Melody Ranch

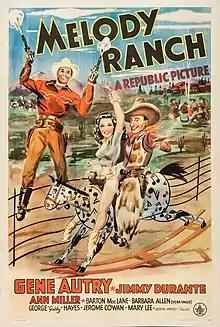
Theatrical release poster

Melody Ranch is a 1940 Western musical film directed by Joseph Santley and starring Gene Autry, Jimmy Durante, and Ann Miller. Written by Jack Moffitt, F. Hugh Herbert, Bradford Ropes, and Betty Burbridge, the film is about a singing cowboy who returns to his hometown to restore order when his former childhood enemies take over the frontier town. In 2002, the film was added to the National Film Registry by the National Film Preservation Board and selected for preservation as being "culturally, historically, or aesthetically significant."